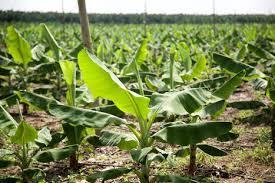
Kwenye sehemu hii ni ukulima wa ndizi ambao unafanyika. Na hivyo basi kwenye shamba hili wa kulima wamepanda ndizi na zimeanza kuchipuka,na kuanza kunawiri vizuri.